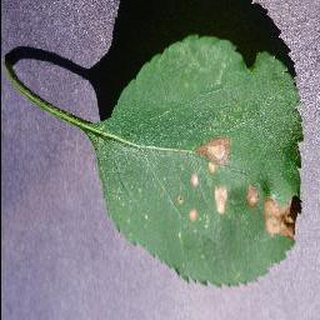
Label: apple_black_rot